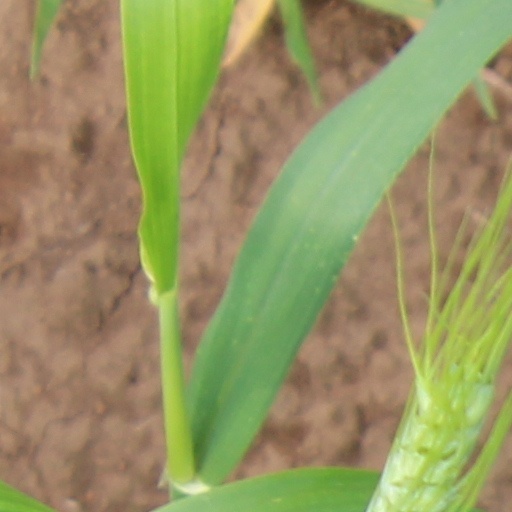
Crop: wheat